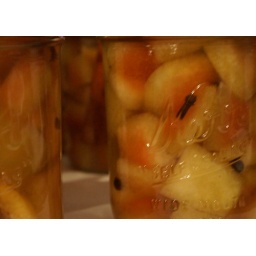
I ate a half-pint of these standing over the kitchen sink. They're THAT good.